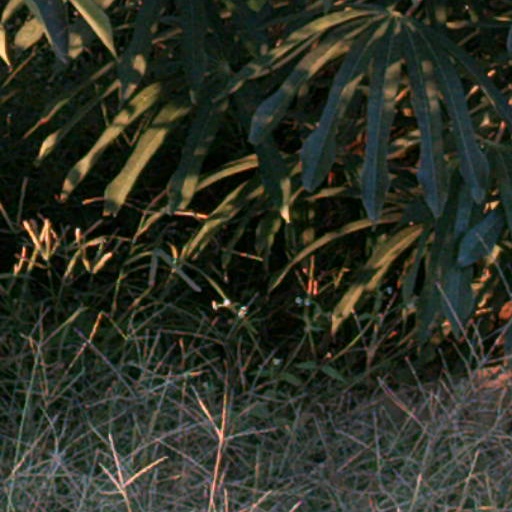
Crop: cassava